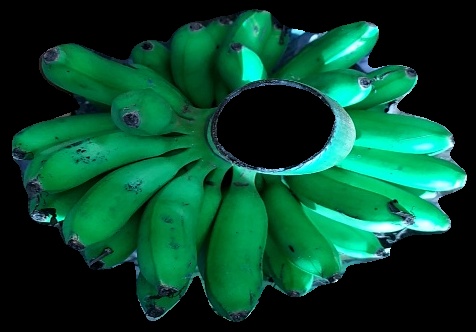
Variety: rasbale
Grade: grade1